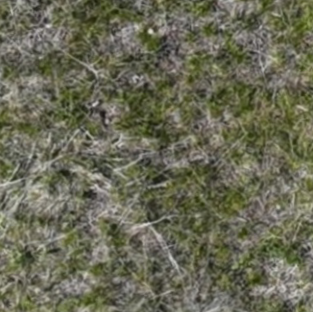
Month: may